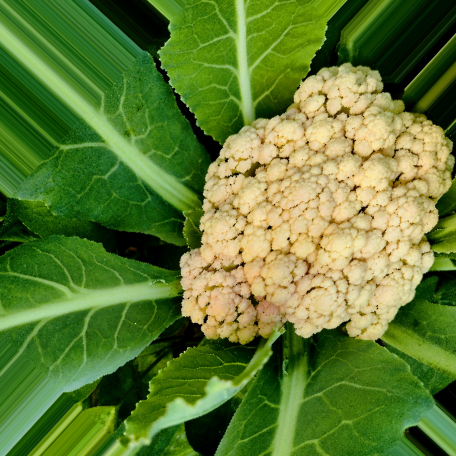
Label: Bacterial spot rot